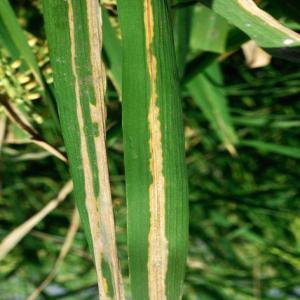
Disease: Bacterialblight